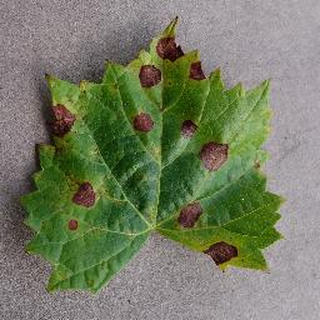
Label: grape_black_rot